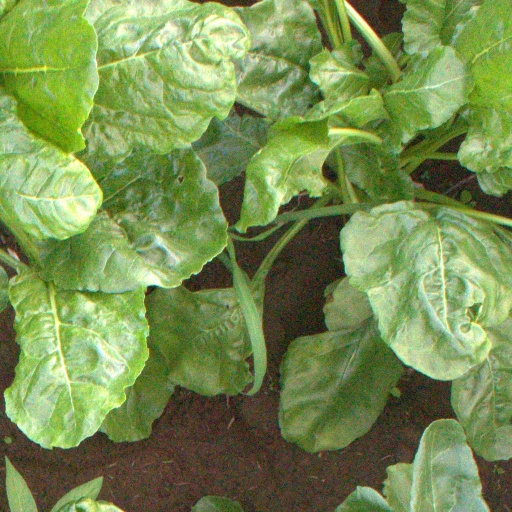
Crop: sugar beet